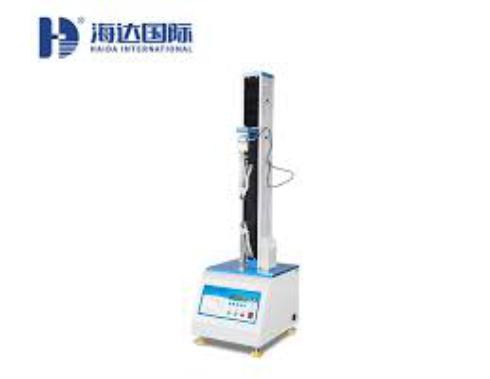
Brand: hd
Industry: Electronic